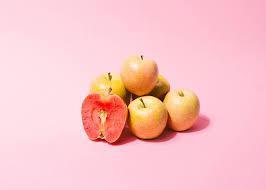
Label: apples